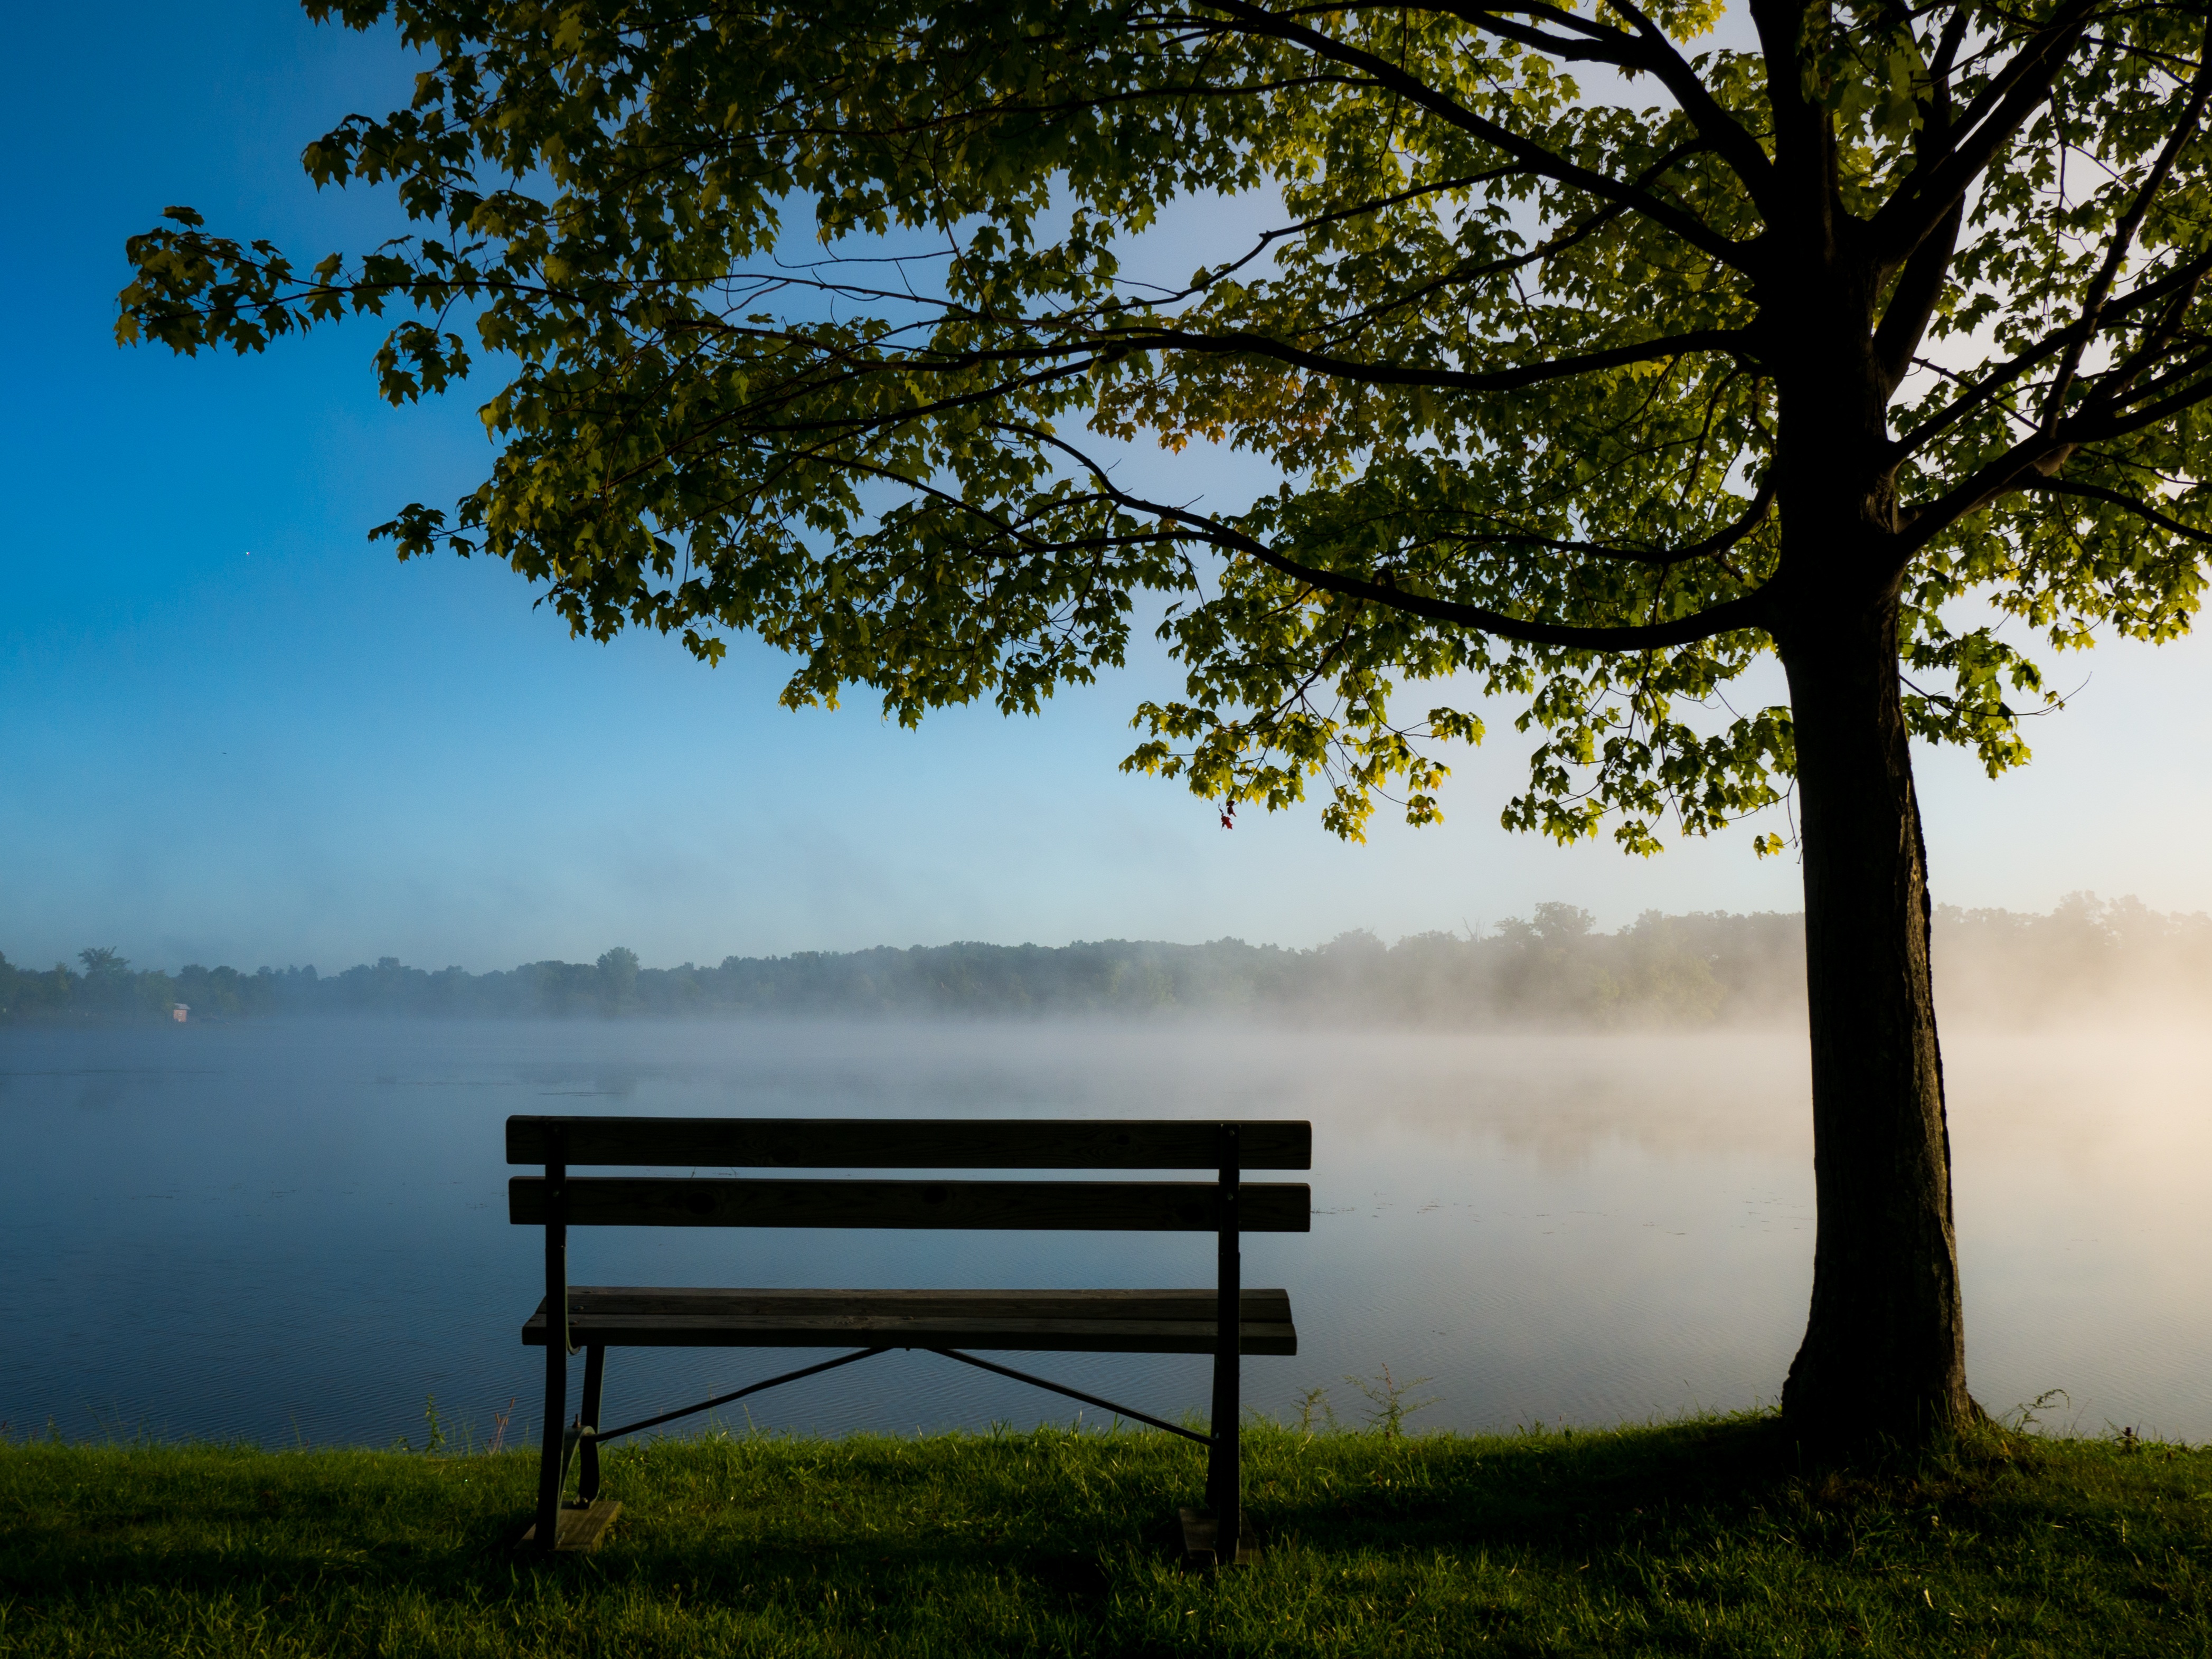
tree, nature, forest, grass, horizon, branch, cloud, plant, sky, sunlight, morning, leaf, lake, green, autumn, habitat, rural area, atmospheric phenomenon, woody plant